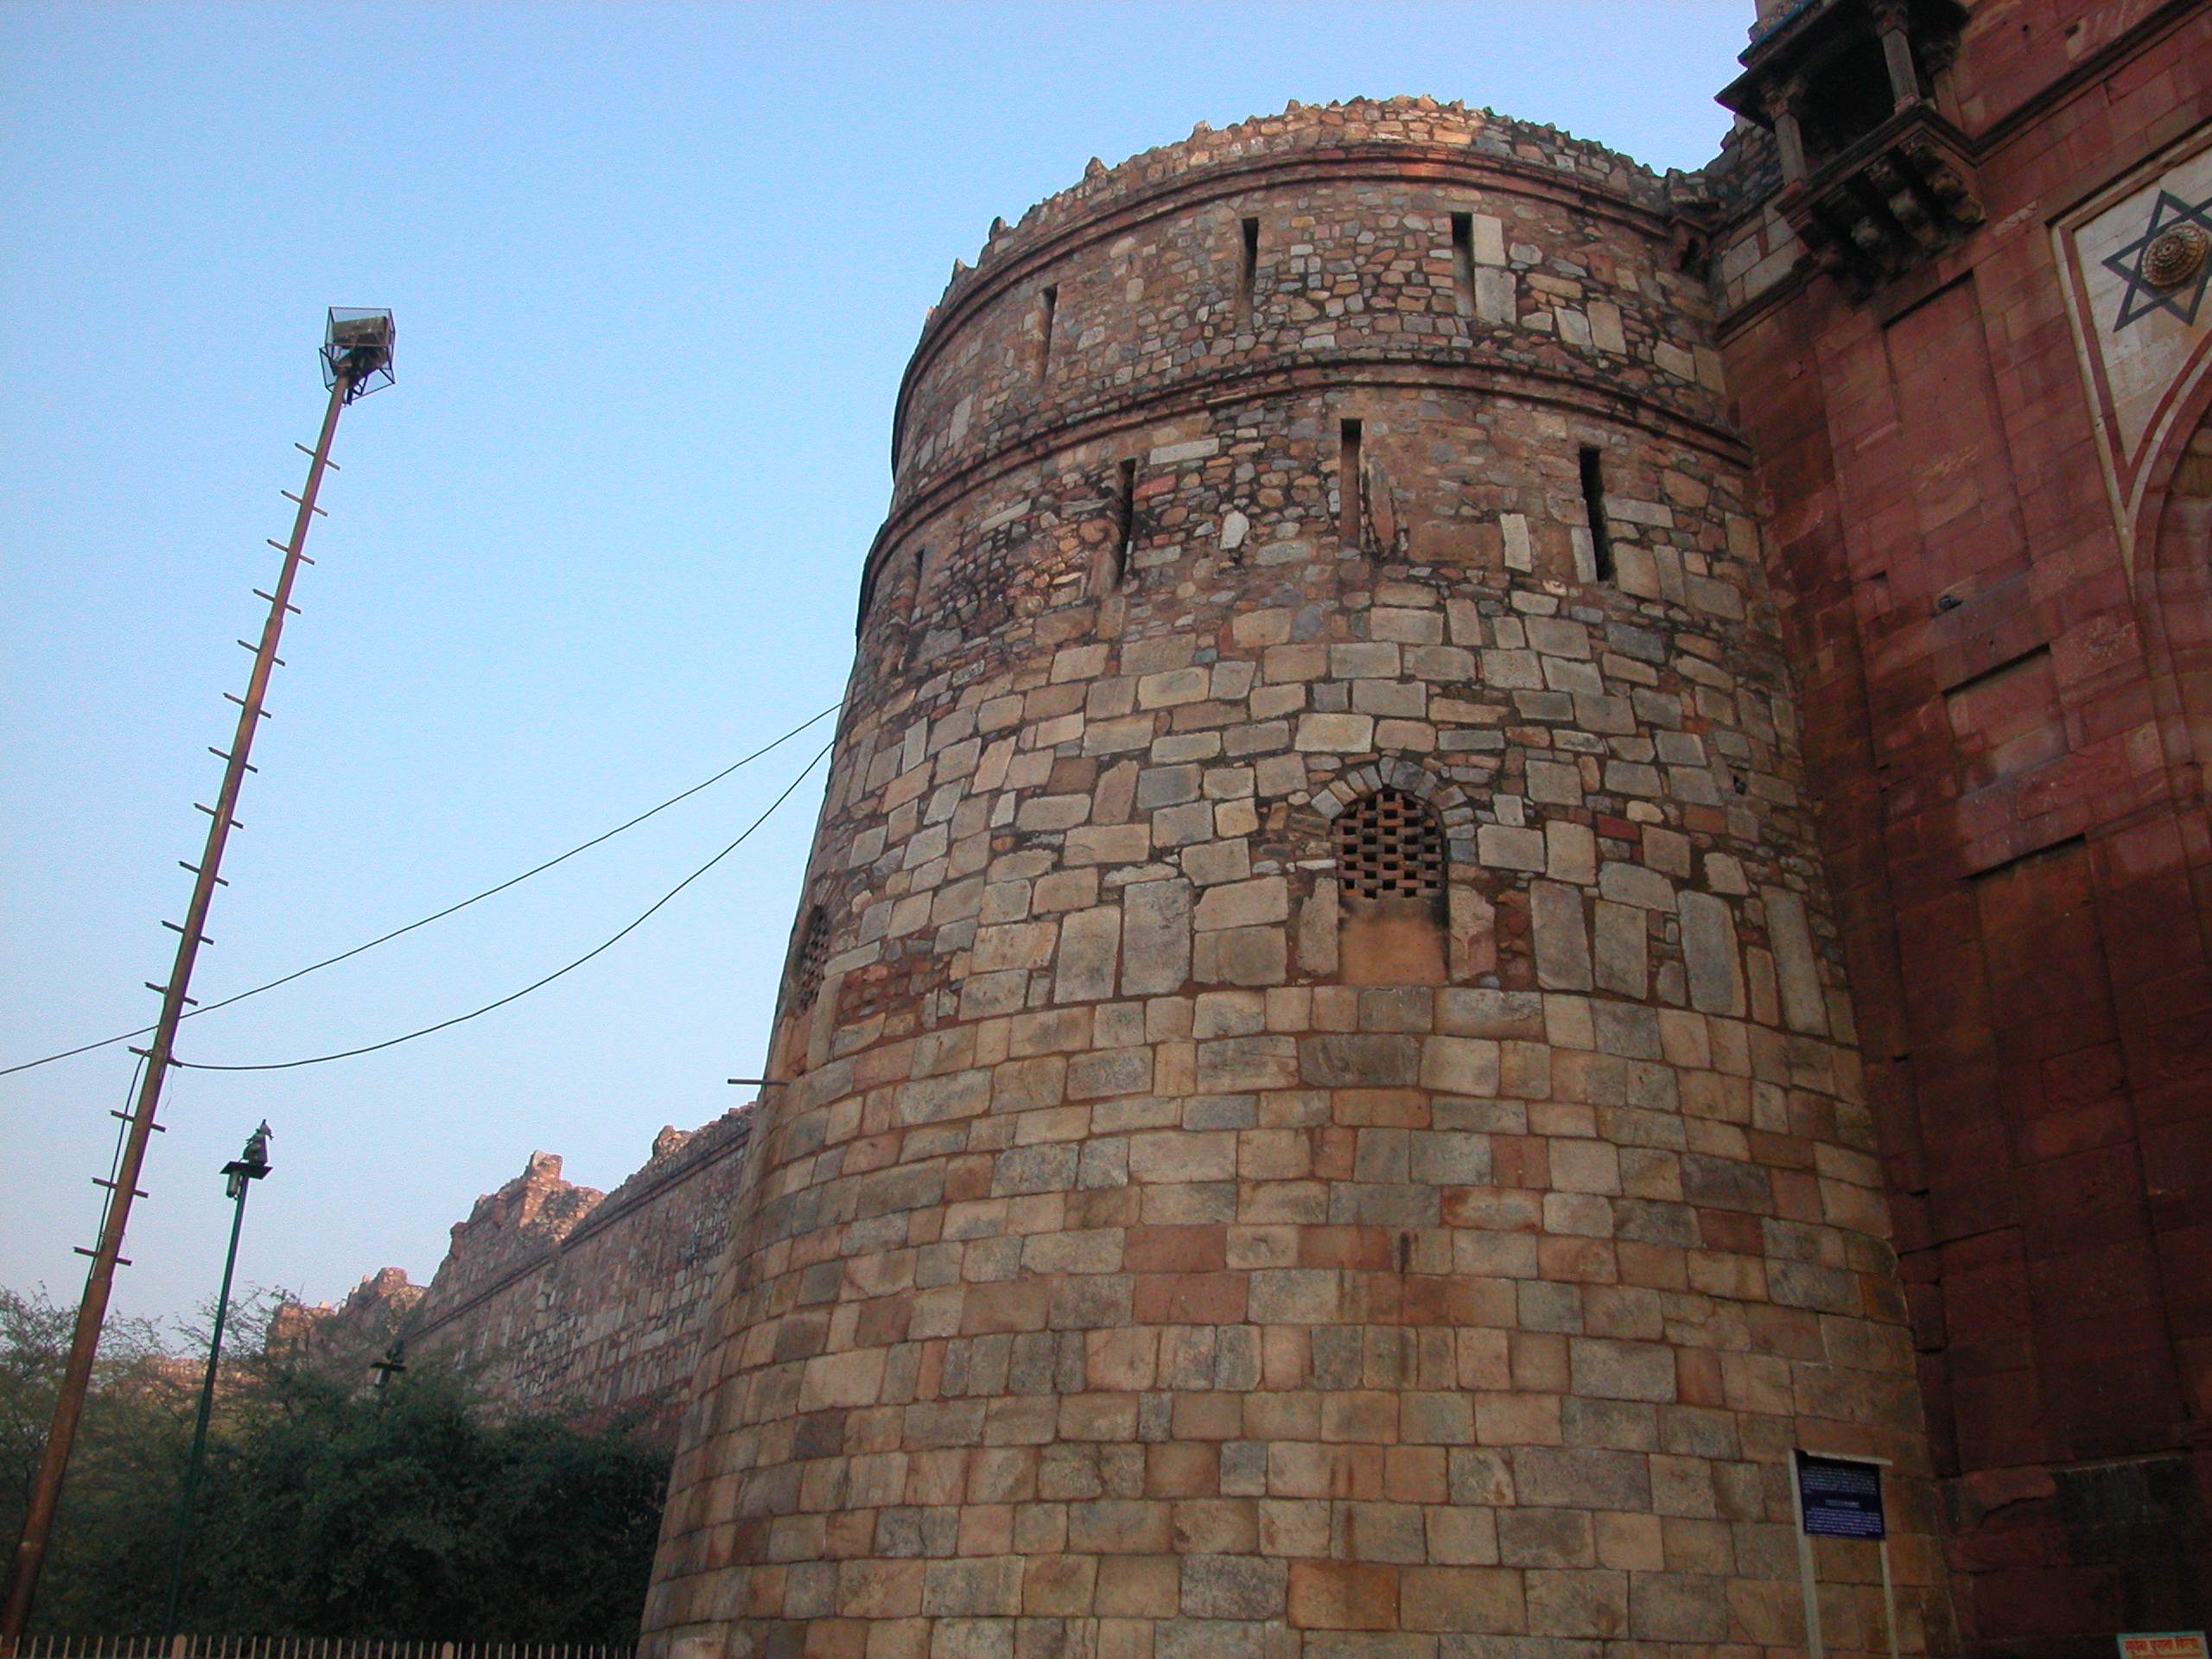
architecture, building, old, wall, high, tower, landmark, fortification, fort, hires, india, hi, res, qila, 5photosaday, purana, ancient history